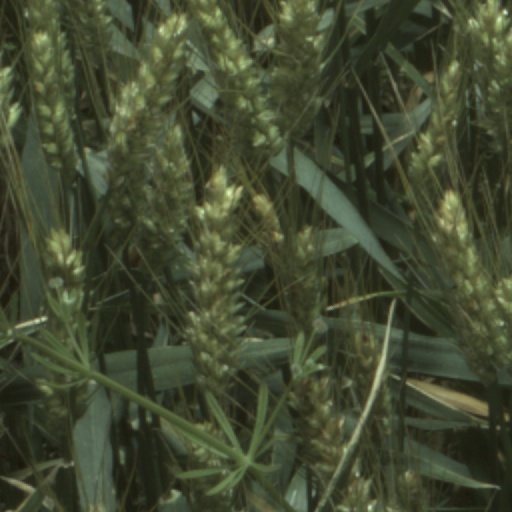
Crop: wheat